Kasugai Station (Meitetsu)

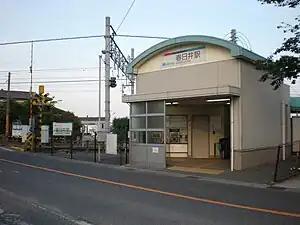
Kasugai Station in May 2009

Kasugai Station is served by the Meitetsu Komaki Line, and is located 5.4 kilometers from the starting point of the line at .